American Cigar Factory

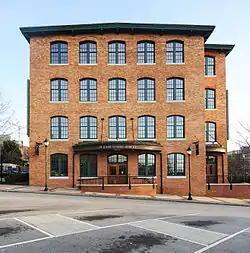
American Cigar Factory, February 2012

American Cigar Factory, also known as Stone Manufacturing Company, is a historic factory building located at Greenville, South Carolina. It was built about 1902, and is a four-story, rectangular brick building with segmental arch openings. It has a low-pitched gable roof with a projecting eave and floors supported by wooden posts.